Chicago P.D. season 3

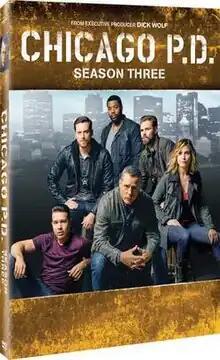
"Chicago P.D." Season 3 DVD cover

The third season of "Chicago P.D.", an American police drama television series with executive producer Dick Wolf, and producers Derek Haas, Michael Brandt, and Matt Olmstead, was ordered on February 5, 2015. It premiered on September 30, 2015, and concluded on May 25, 2016. The season contained 23 episodes.